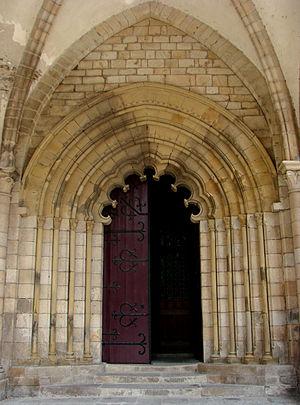
La cathédrale Notre-Dame de Tulle est une cathédrale catholique située dans la ville de Tulle, en Corrèze. Construite au XIIᵉ siècle, elle est le siège du diocèse de Tulle.
Tulle est une commune du Sud-Ouest de la France, préfecture du département de la Corrèze dans la région Nouvelle-Aquitaine. Les habitants de la ville sont appelés les Tullistes.